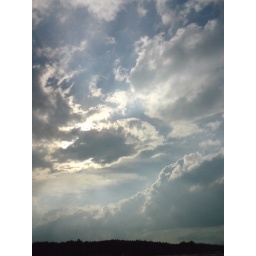
in this afternoon.I looked up the sky when I was driving a car to go home.It was amazing....